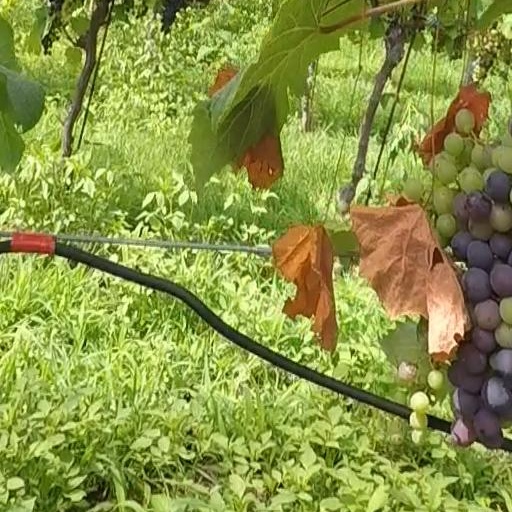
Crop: grape